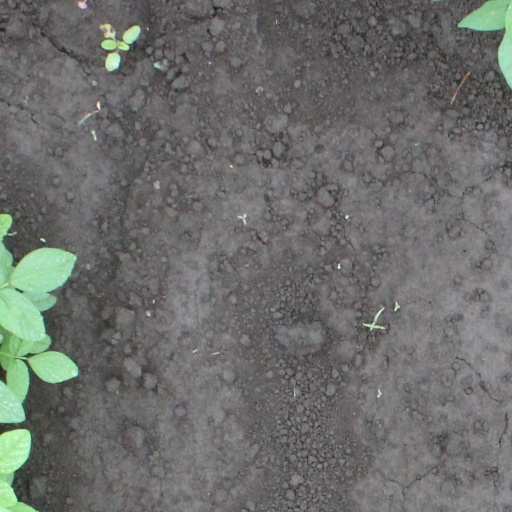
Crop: soybean